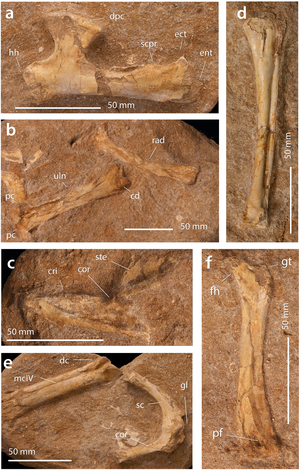
Alcione est un genre éteint de ptérosaures ptérodactyloïdes de la famille des nyctosauridés ayant vécu en Afrique du Nord à la fin du Crétacé supérieur, il y a environ 67 Ma.